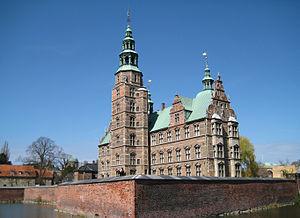
Vue du château de Rosenborg.
Le château de Rosenborg se trouve au centre de la capitale danoise Copenhague. L'histoire de Rosenborg remonte à l'année 1606, lorsque Christian IV de Danemark acheta des terrains situés devant les murs du nord-est et fit aménager un jardin d'agrément. Dans ce jardin fut ensuite construite une maison d'été de deux étages, terminée en 1607. Ce bâtiment original peut encore être vu aujourd’hui dans la partie sud du domaine de Rosenborg.